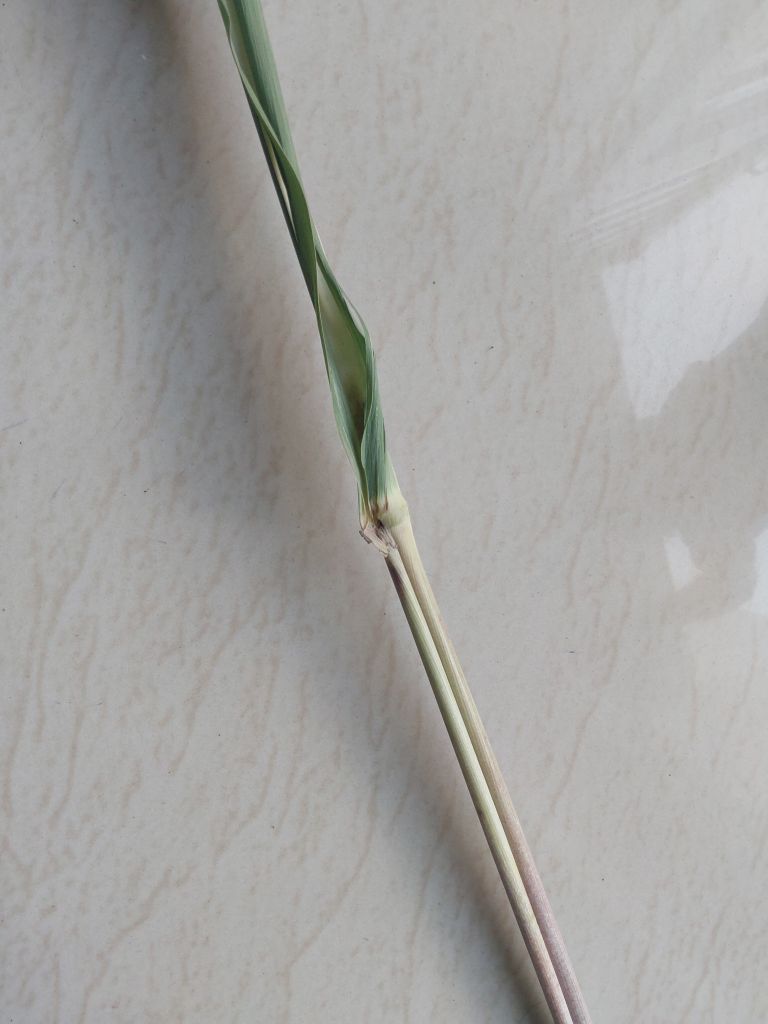
Label: Pokkah Boeng